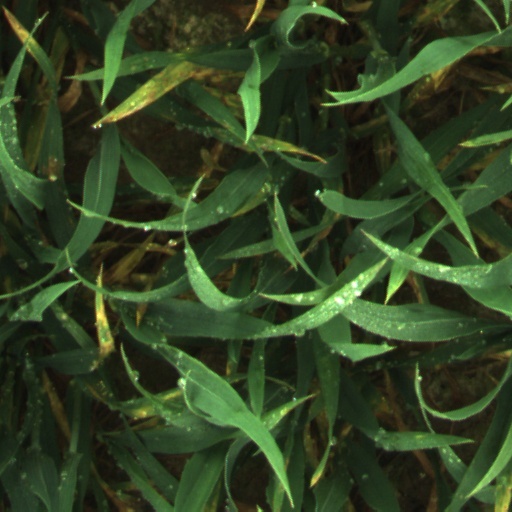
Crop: wheat